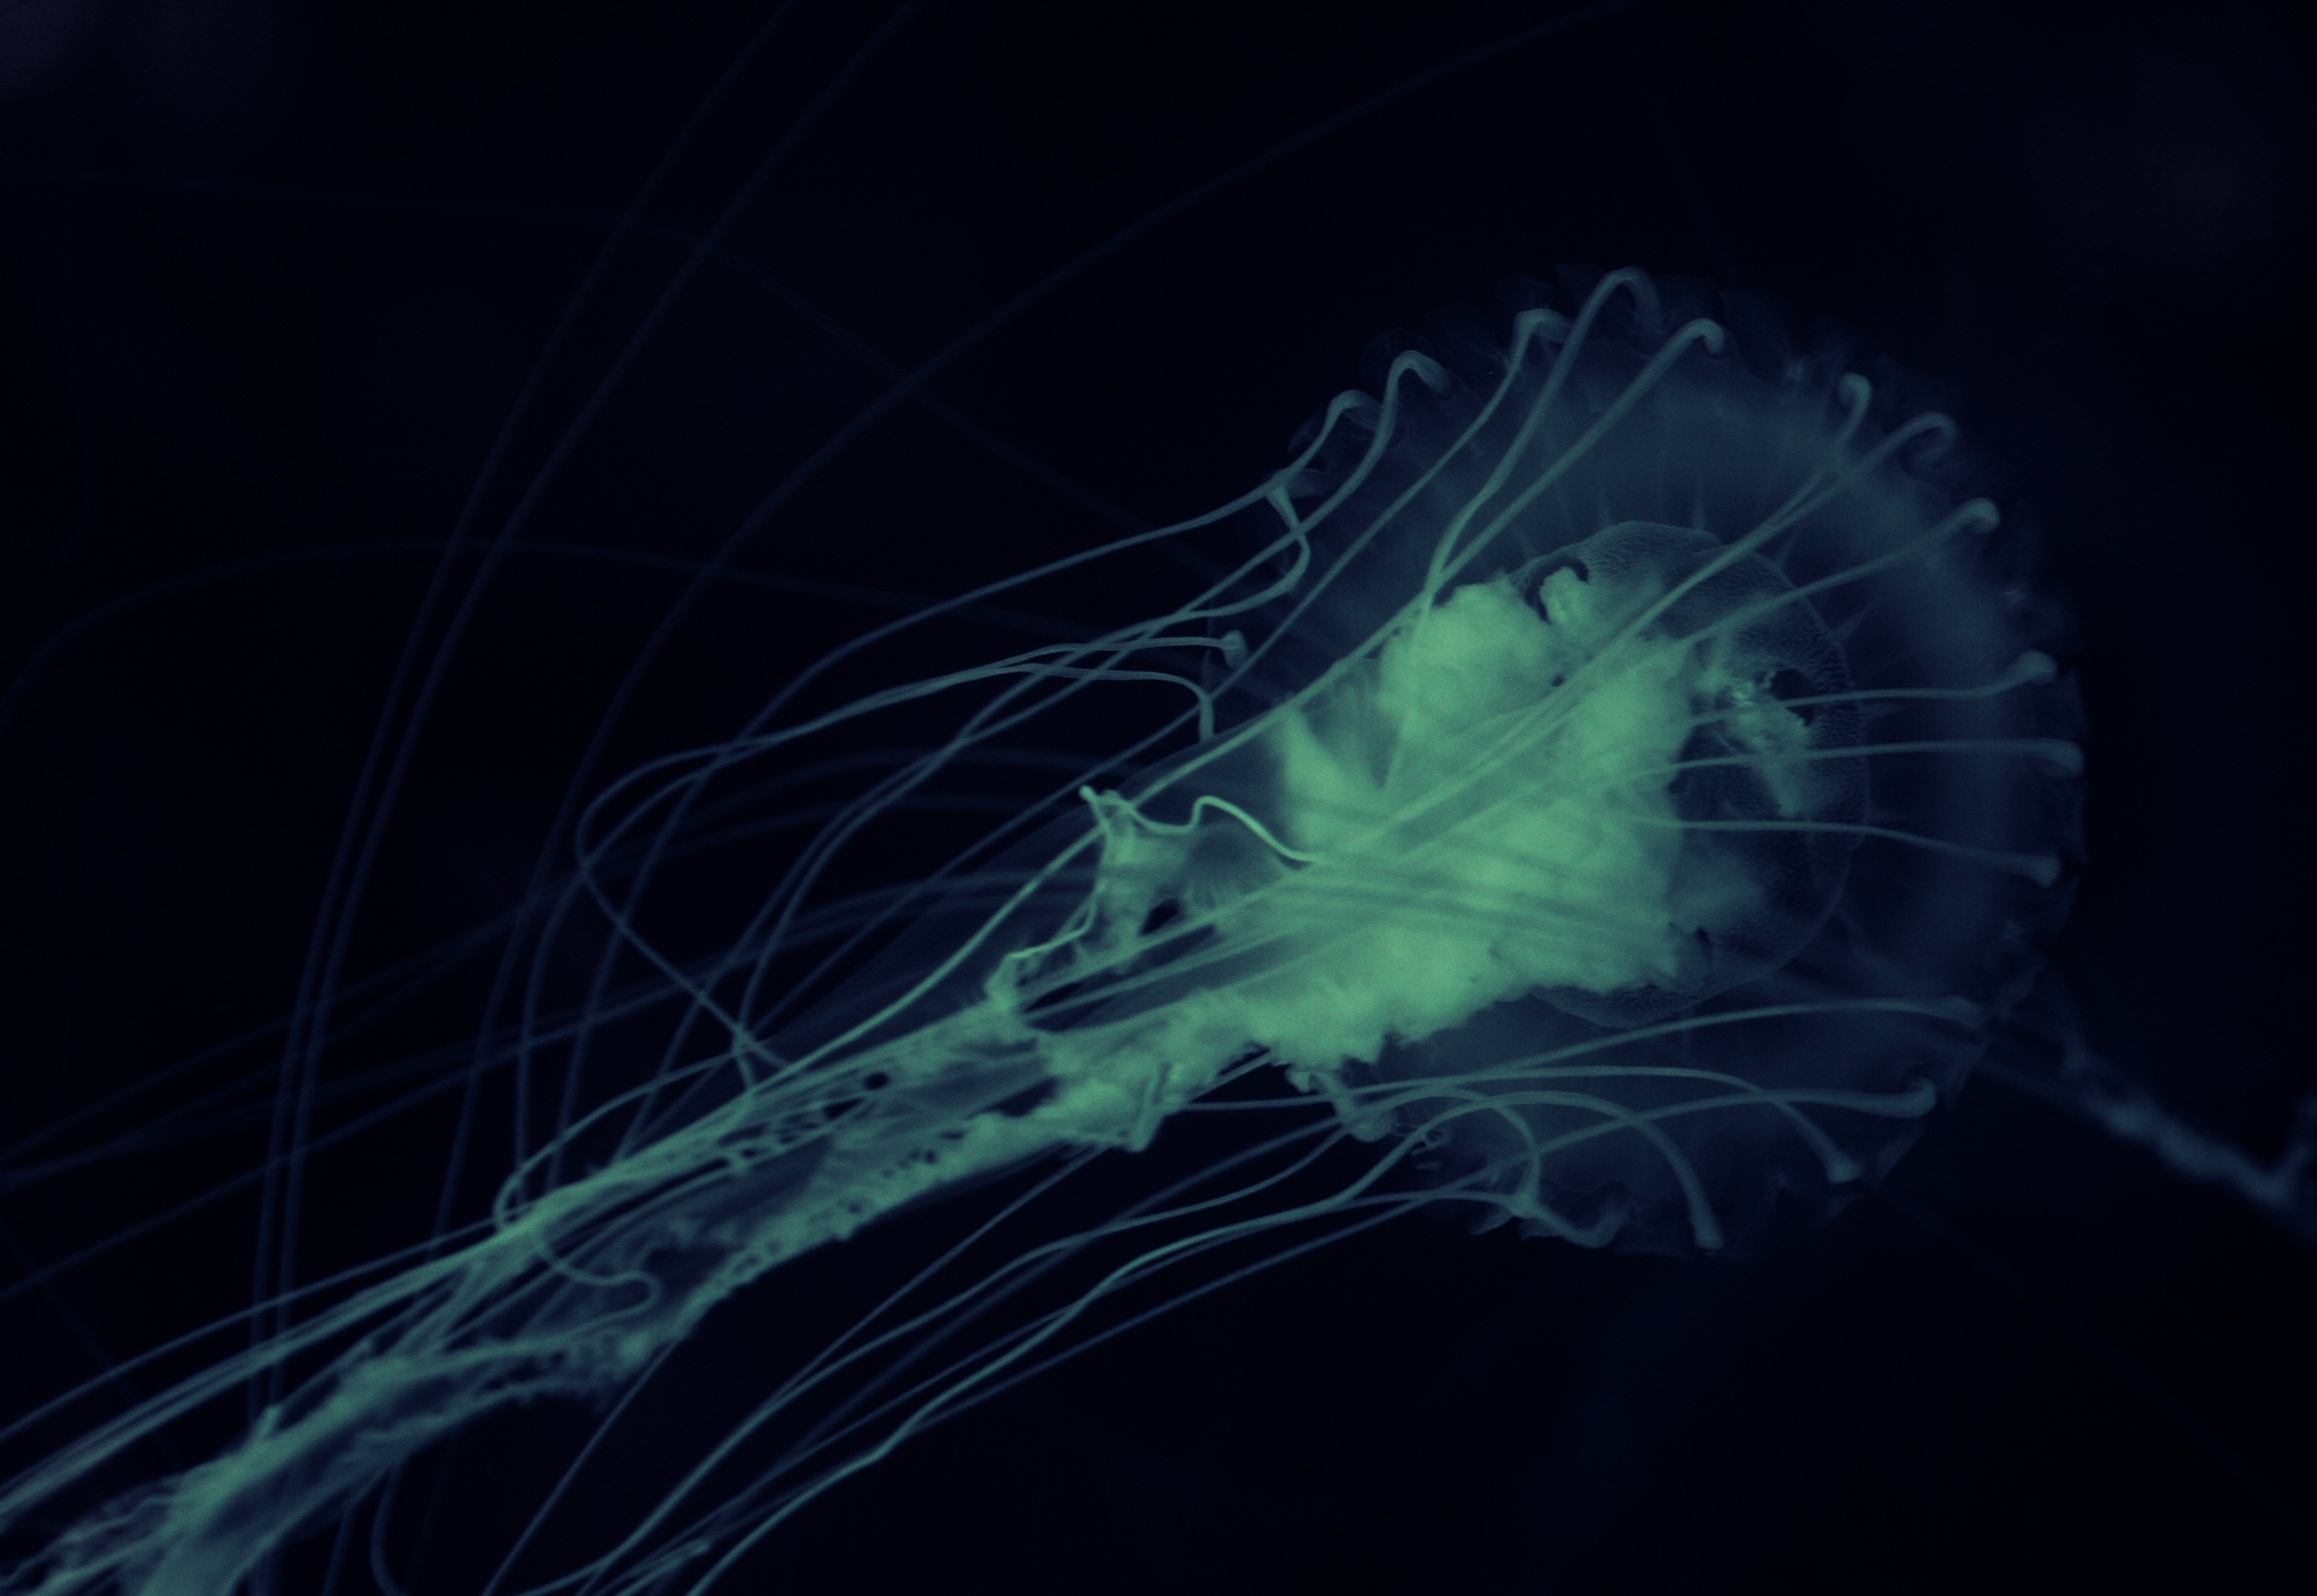
ocean, animal, biology, jellyfish, invertebrate, human body, submarine, organ, amoeba, organism, marine invertebrates